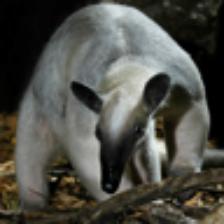
Label: NonHuman